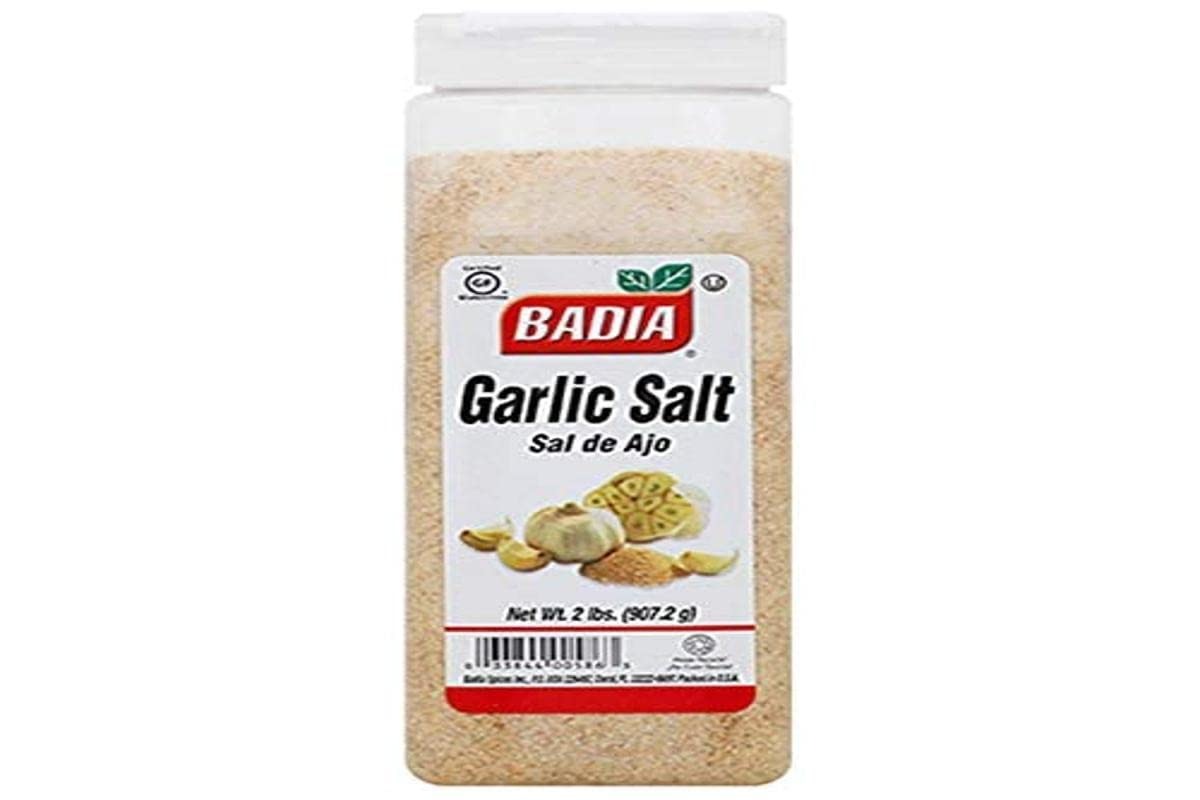
Item Name: Badia Spices inc Spice, Garlic Salt, 32-Ounce
Bullet Point 1: Item Package Dimension:6.0 inches L x5.0 inches W x4.0 inches H
Bullet Point 2: Item Package Weight:2.28 pounds
Bullet Point 3: Product Type:GROCERY
Bullet Point 4: Item Package Quantity:1
Value: 32.0
Unit: Ounce

Price: 2.89